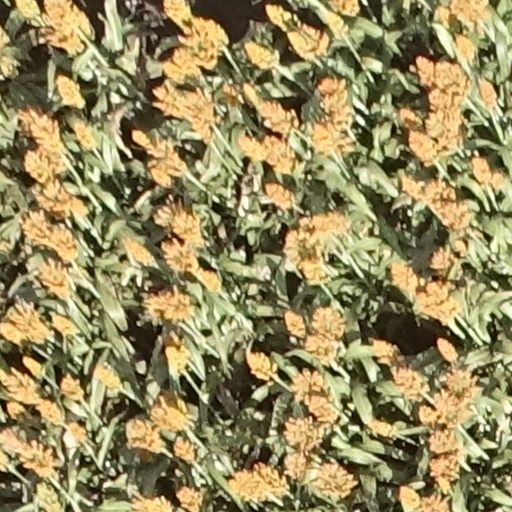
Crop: sorghum